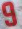
Number: 9